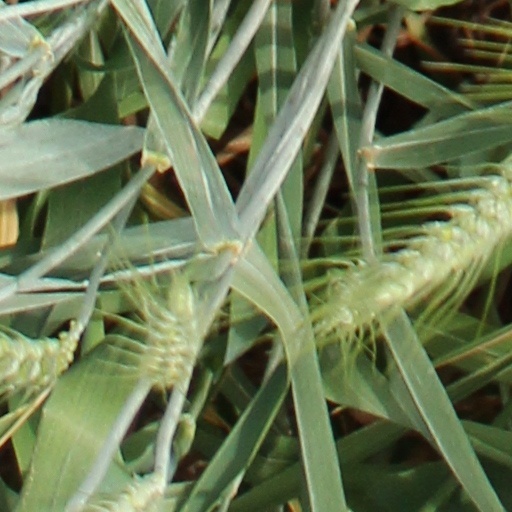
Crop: wheat